Onchan

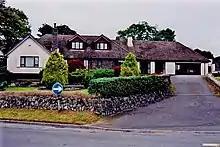
Private Dwelling In Onchan

The main shopping areas are The Village Walk, a small shopping arcade and Avondale Court, both off Avondale Road, Main Road and Port Jack. A house on the Whitebridge Road at one time had its own (private) miniature railway in its grounds. This was never a public railway. Onchan Community Centre is located off School Road with a community hall, sports hall, games room and committee room. There are a number of hotels and guest houses in the village and the Glen Dhoo and Lower Ballacottier campsites. DHSOB FC operate a campsite each year during the annual Isle of Man TT motorcycle racing. The area has a number of residential housing estates including a large collection of local authority housing at Nursery Avenue, an estate at Ballachrink which also houses more local authority dwellings, Lakeside Gardens to the north east side of the village, Birch Hill, which can be found above the core village area and a number of older residences in the centre, notably Royal Avenue, Port Jack and Alberta Drive all of which were developed in the earliest years of the twentieth century.